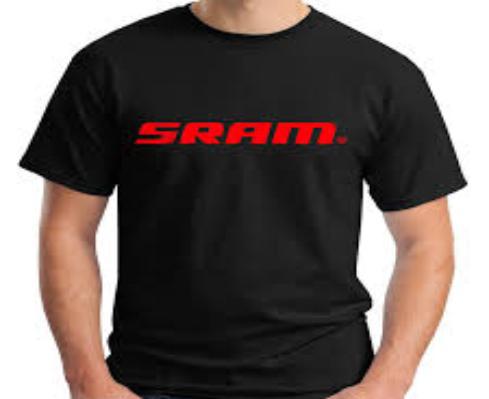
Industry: Clothes